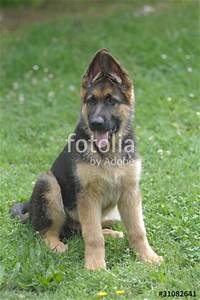
Label: dog